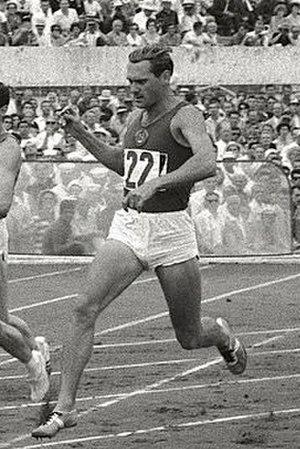
Yuriy Semionovich Konovalov, né le 30 décembre 1929 à Bakou et mort le 25 mai 2008 dans l'oblast de Smolensk, est un athlète soviétique spécialiste du 100 mètres et du 200 mètres. Licencié au Neftianik de Bakou, il mesurait 1,83 m pour 77 kg.